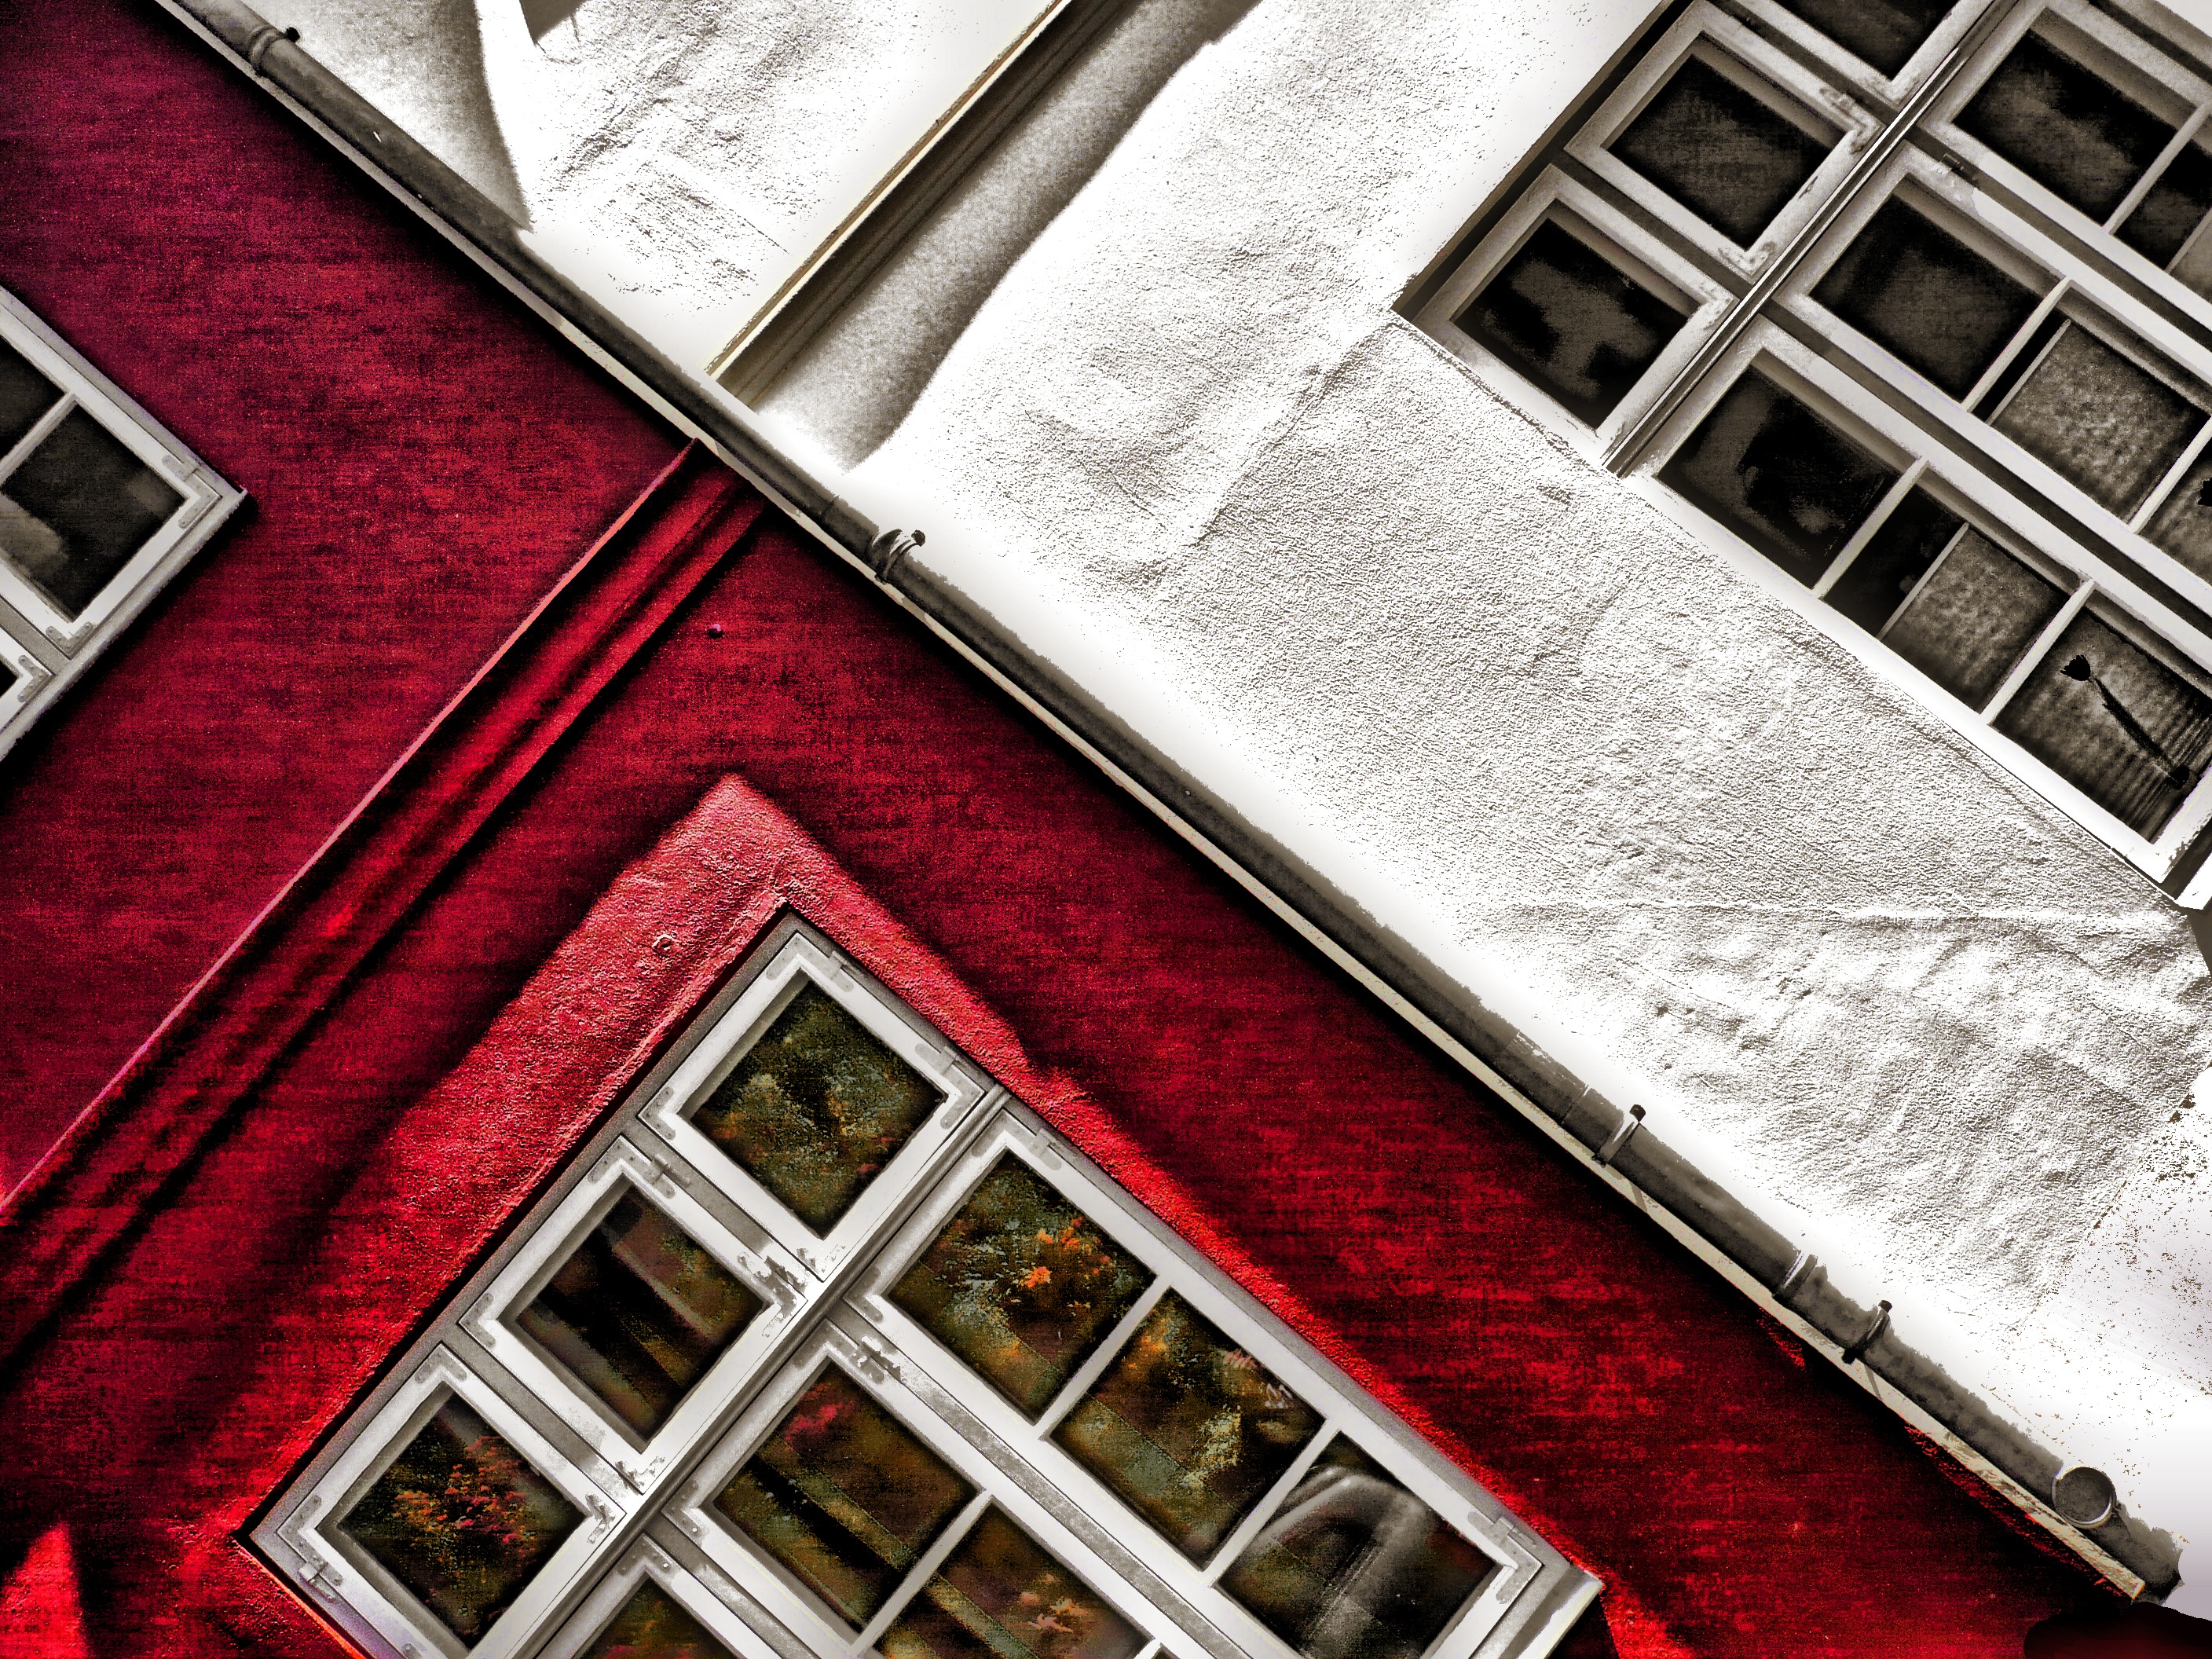
white, house, window, wall, pattern, red, color, facade, material, art, design, windows, rot, weiss, shape, flooring, lubeck